The Libertine (2005 film)

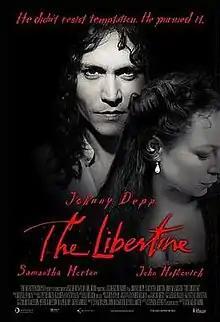
Theatrical release poster

The Libertine is a 2005 period drama film, the first film directed by Laurence Dunmore. It was adapted by Stephen Jeffreys from his play of the same name, and stars Johnny Depp and Samantha Morton as John Wilmot, 2nd Earl of Rochester and Elizabeth Barry, with John Malkovich, Rosamund Pike, Rupert Friend, and Kelly Reilly in supporting roles. Set in 1675 England, the film chronicles the life of the decadent but brilliant Earl of Rochester, who is asked by King Charles II to write a play celebrating his reign, while simultaneously training Elizabeth Barry to improve her acting.